Wan Fulin

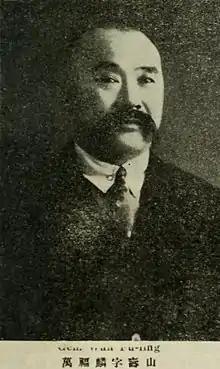

Wan Fulin (20 November 1880 – 15 July 1951) was a general and politician of the Republic of China. He was a member of the Fengtian clique and the military governor of Heilongjiang before joining the Nationalist government.